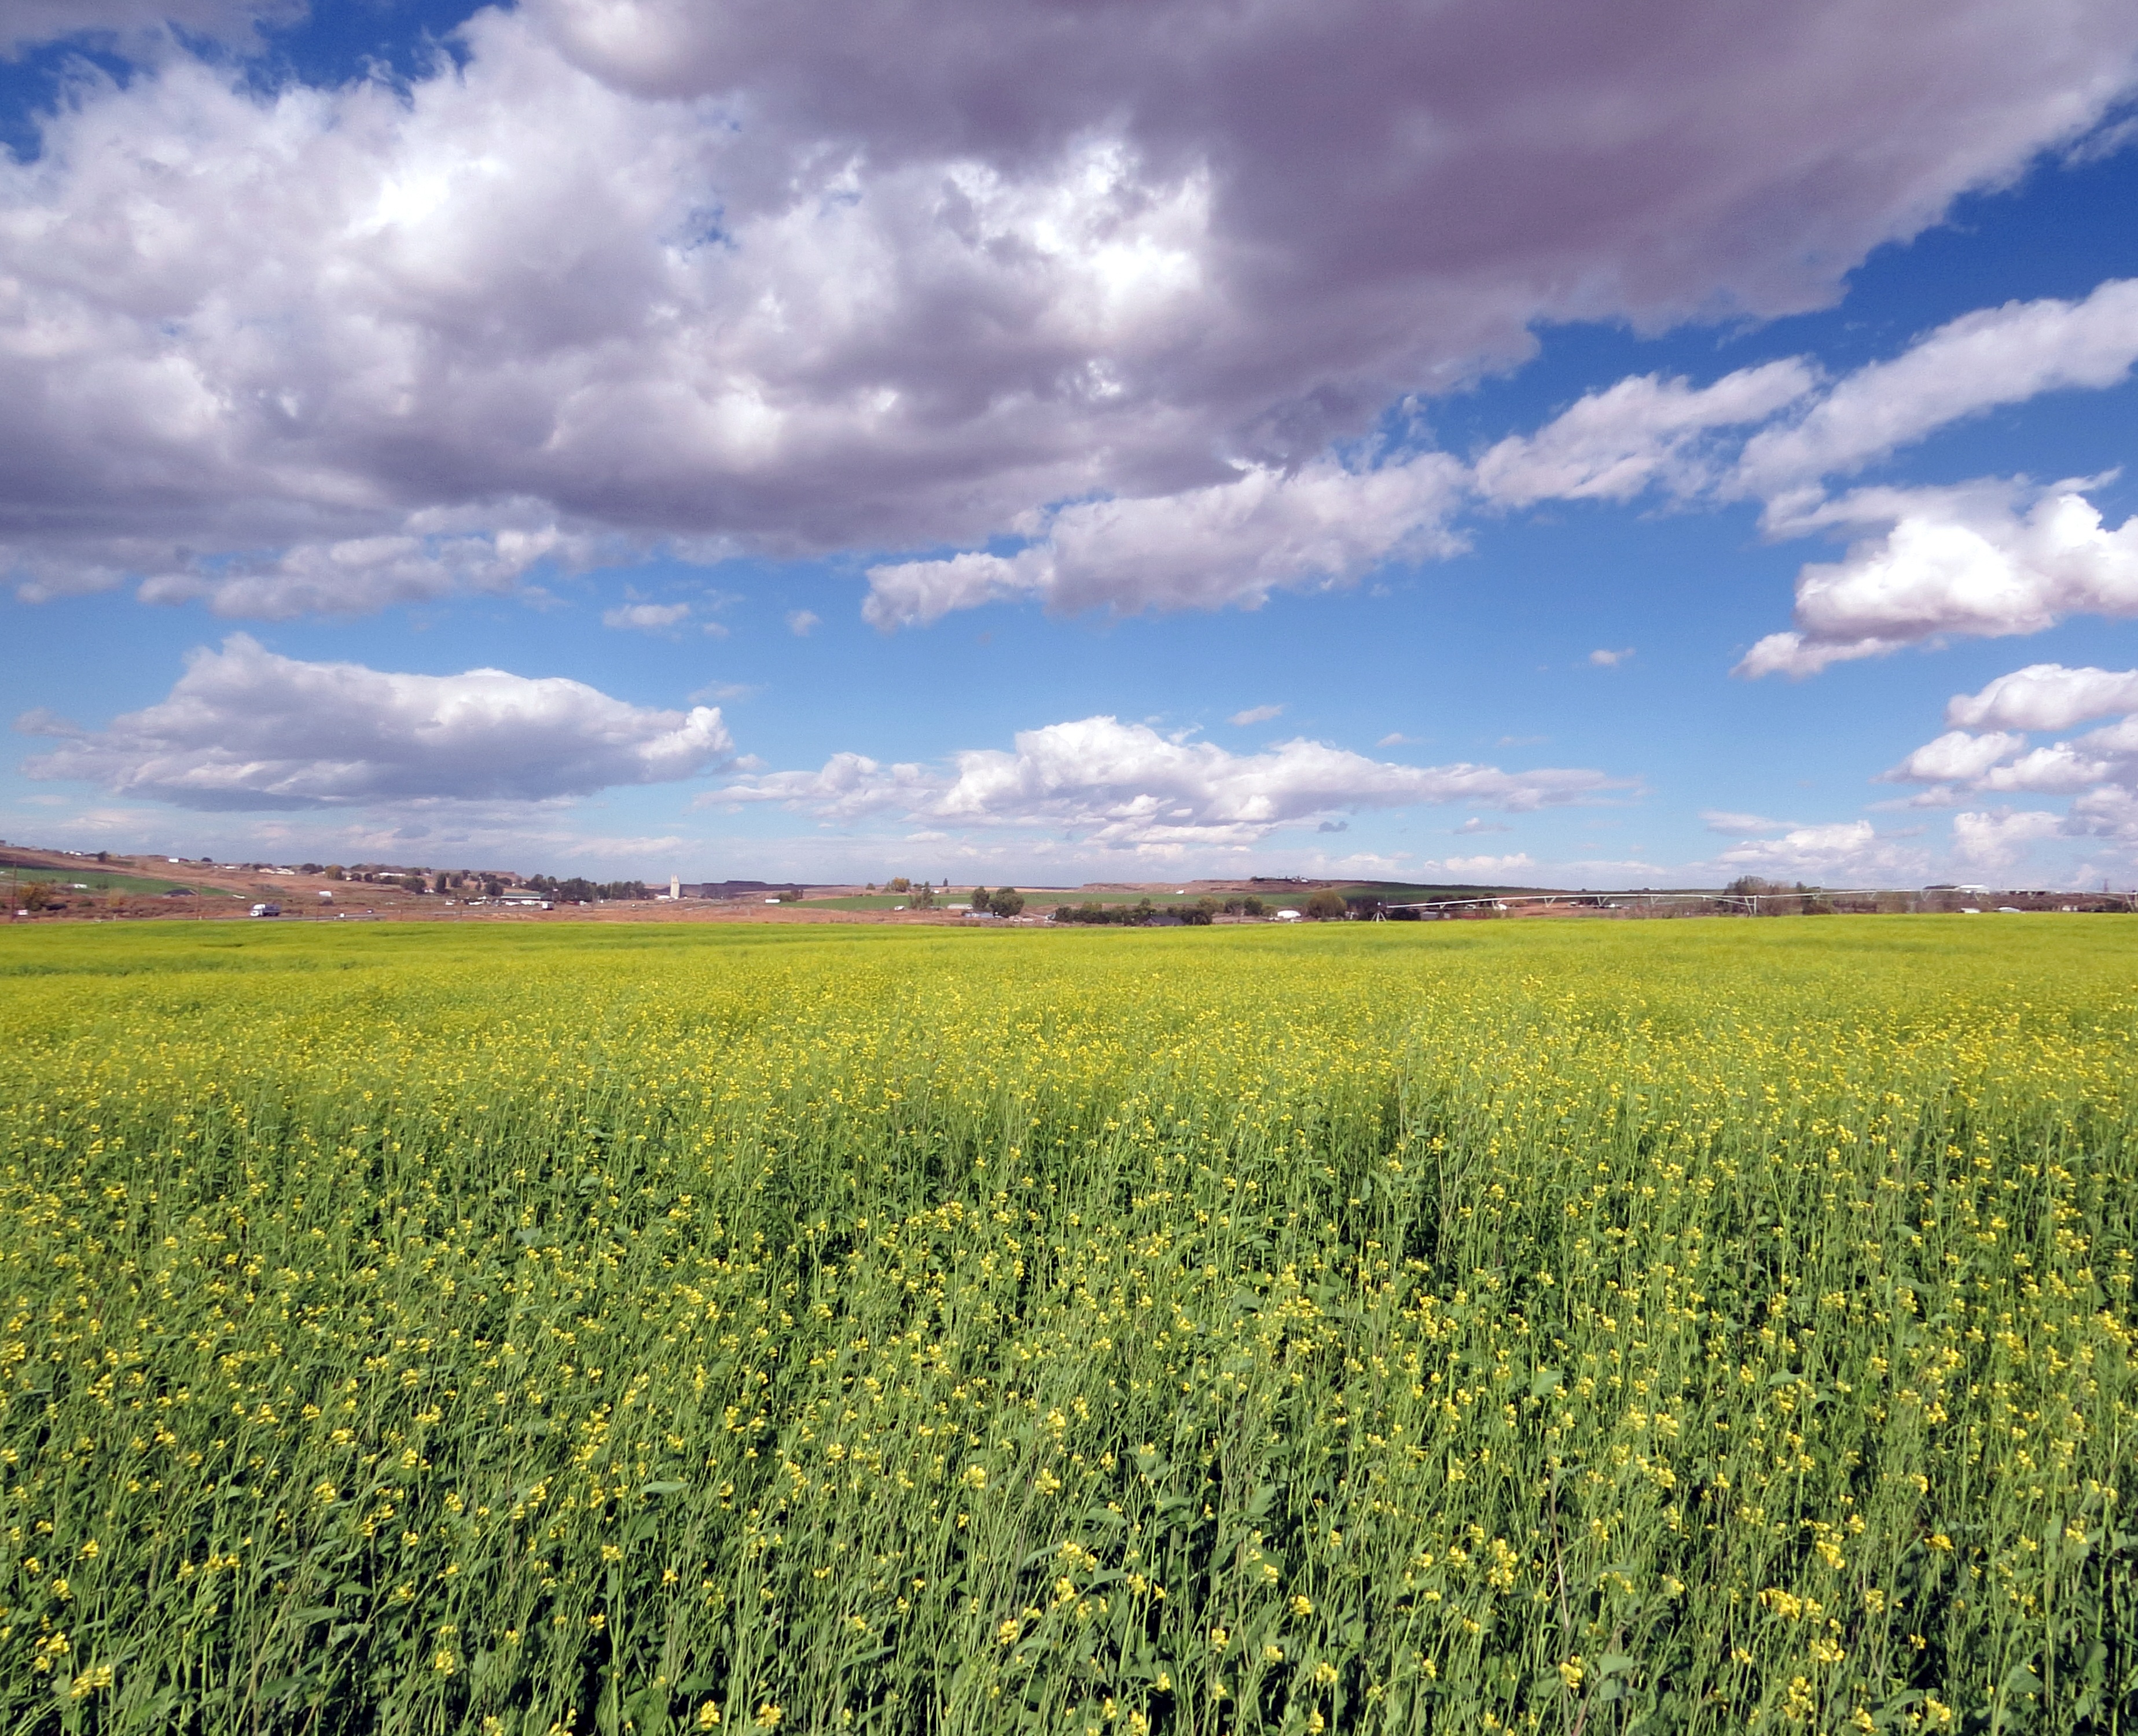
landscape, nature, grass, horizon, cloud, growth, plant, sky, field, farm, meadow, grain, prairie, countryside, sunlight, flower, land, summer, rural, food, farming, harvest, produce, vegetable, crop, scenic, grow, pasture, natural, yellow, agriculture, plain, farmland, rapeseed, agricultural, grassland, growing, canola, ecosystem, brassica, steppe, rural area, flowering plant, farm field, grass family, land plant, mustard plant